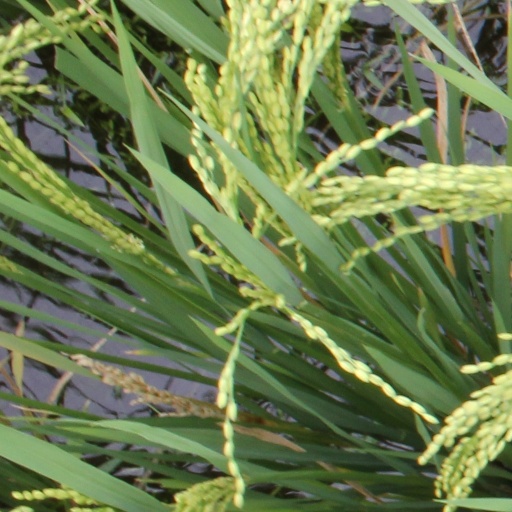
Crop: rice